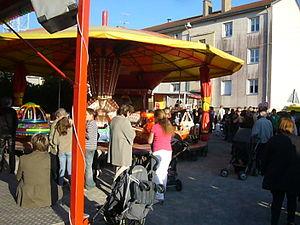
Place Fouillat lors de la fête à Violay
Violay est une commune française située dans le département de la Loire, en région Auvergne-Rhône-Alpes.